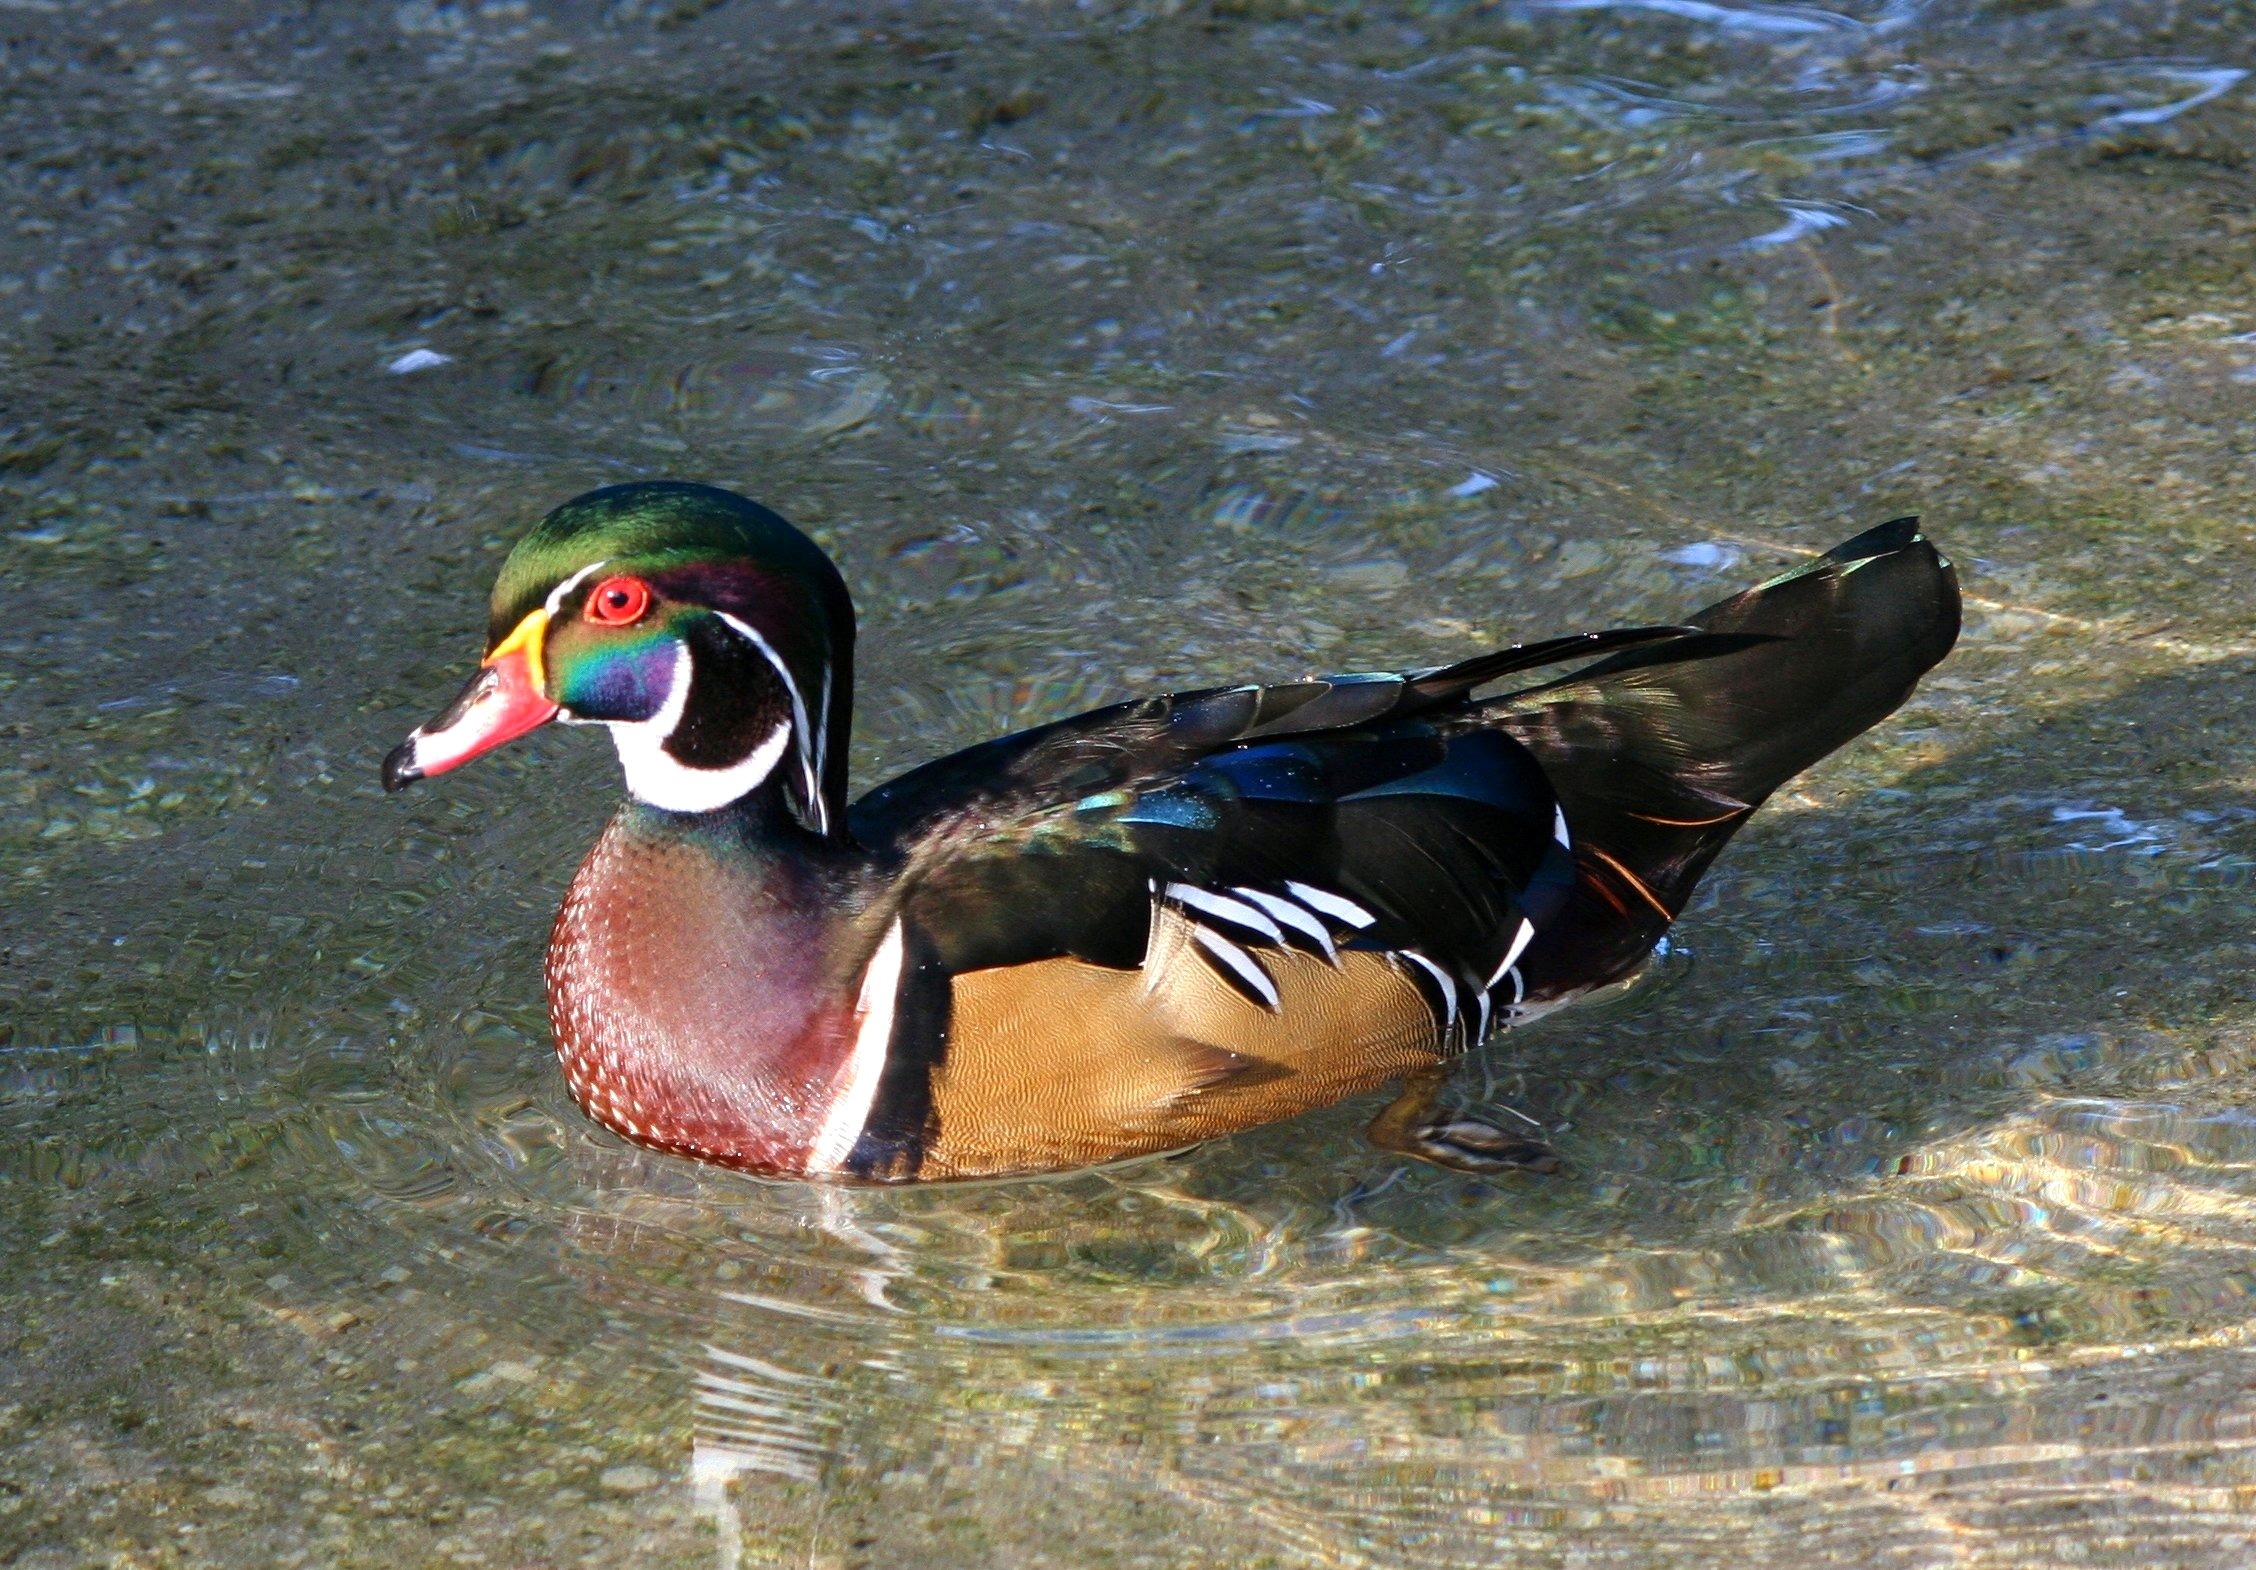
outdoor, bird, wing, river, male, wildlife, wild, swim, beak, natural, fowl, avian, fauna, swimming, drake, duck, vertebrate, bill, birdwatching, vibrant, waterfowl, waterbird, water bird, mallard, canard, wildfowl, quack, ducks geese and swans, male wood duck